Riverview Theater

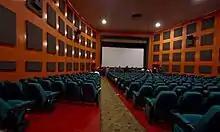
In a lit room, dark square panels line the pinkish wall in rows, while green seats fill the space; a gray screen is visible to the front.

Three years later, the Volks again called on Liebenberg and Kaplan to construct the Terrace Theater in Robbinsdale, Minnesota, "one of the first ultramodern theaters in America", and considered by author Larry Millett to be "their masterpiece". Pleased with the results (and the industry-bucking receipts), the Volks turned back to the Riverview and had Liebenberg and Kaplan remodel it to reflect the successful Terrace model. This occurred in 1956, eight years after the theater's initial construction. The new lobby space was intended to reflect a living room and even included a separate TV lounge. Amenities were ample: "Dunbar tables, McCobb stools, Herman Miller divans and chairs, walnut panels imposed on light wood, graceful modern lamps, stunning draperies." Inside the theater space, however, little changed about the proscenium stage and seating.